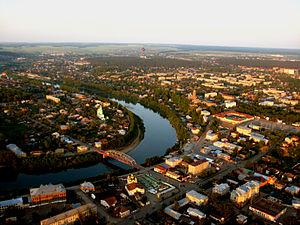
Koungour est une ville du kraï de Perm, en Russie, et le centre administratif du raïon Koungourski. Sa population s'élevait à 66 478 habitants en 2013.